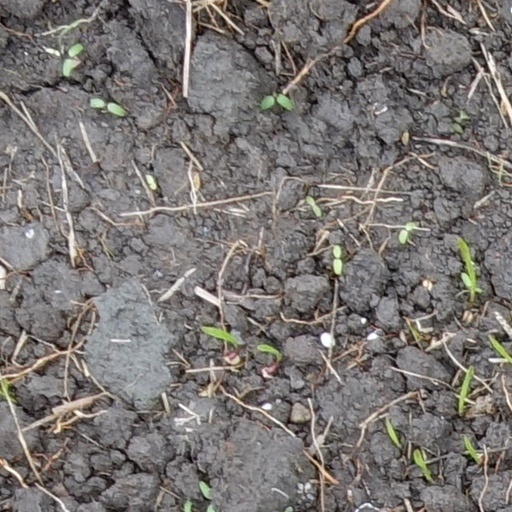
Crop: wheat